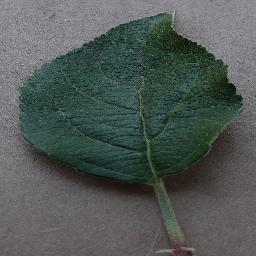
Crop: apple
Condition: healthy